Sky position (RA, Dec in degrees): 5.123, -0.5944
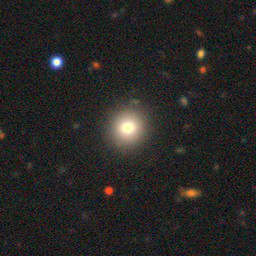
Galaxy morphology: Round Smooth Galaxies